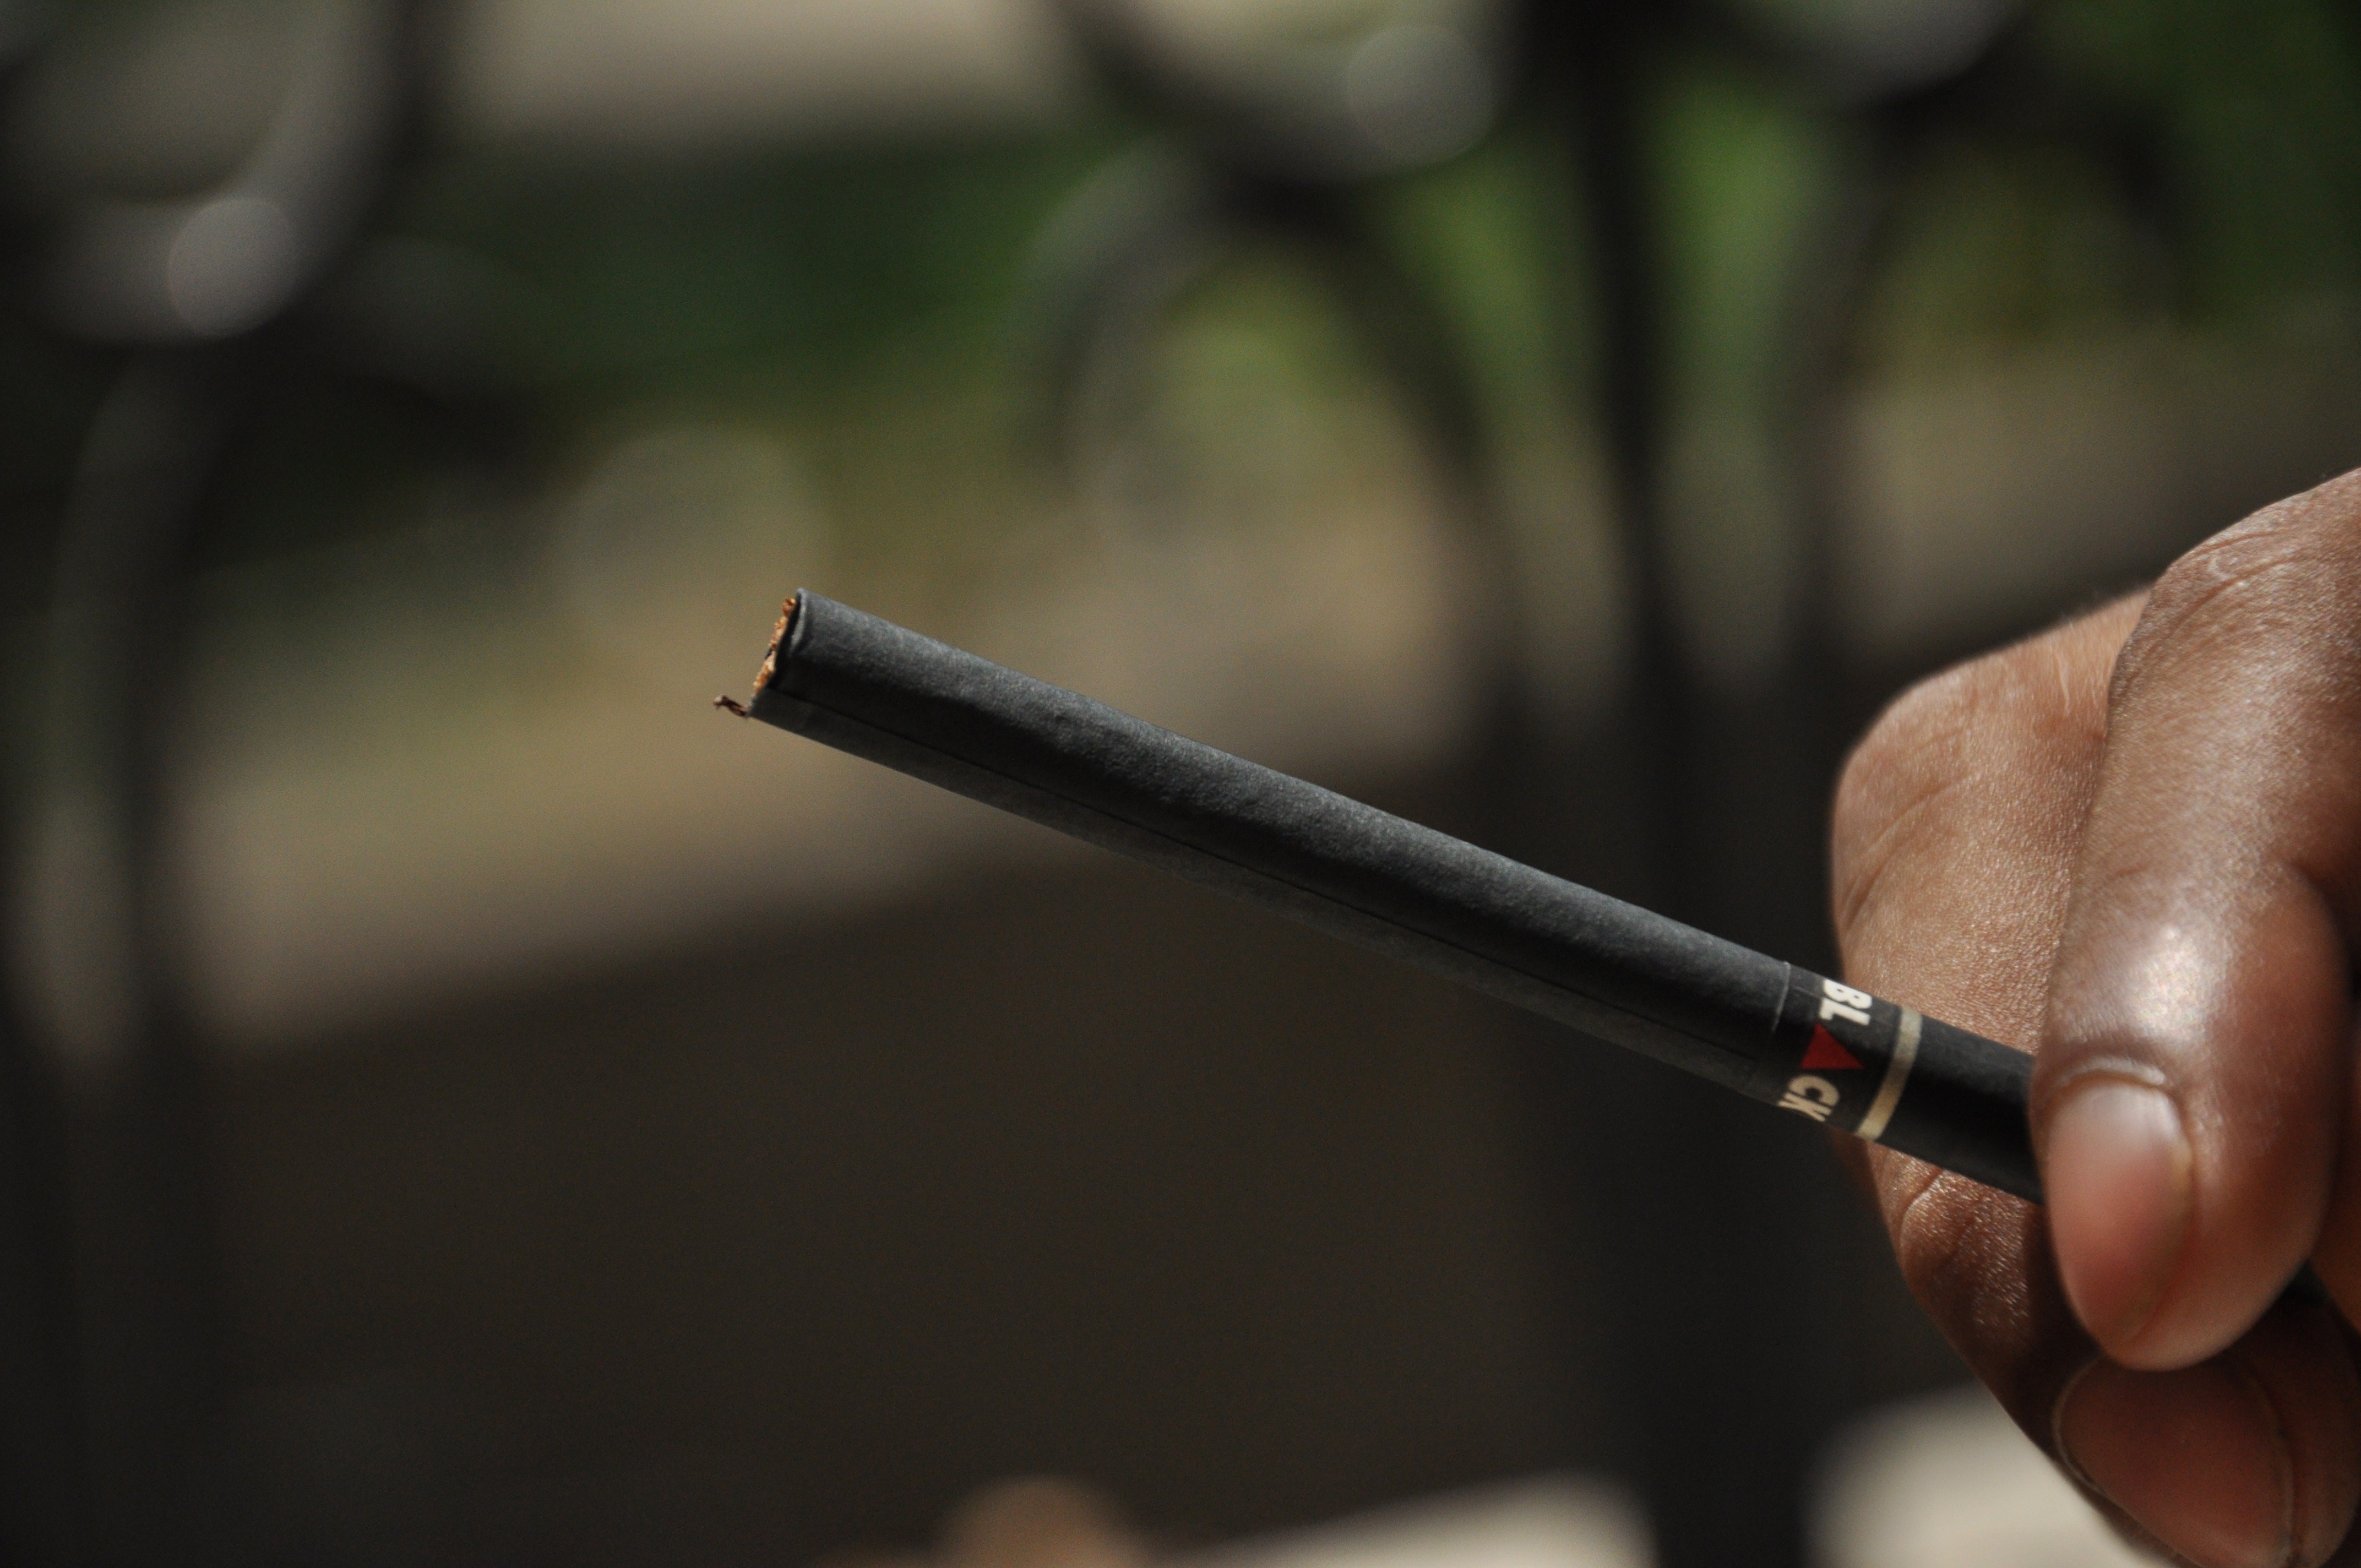
writing, hand, smoke, smoking, holding, cigarette, close up, eye, toxic, addiction, tobacco, cancer, macro photography, habit, unhealthy, firearm, nicotine, noxious, unlit, filter tipped